Gerry's Grill

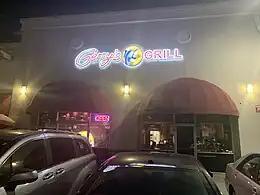
A Gerry’s Grill in Los Angeles, California.

Gerry's Grill was opened by Gerry Apolinario on February 14, 1997, as a bar where people could hang out after work.